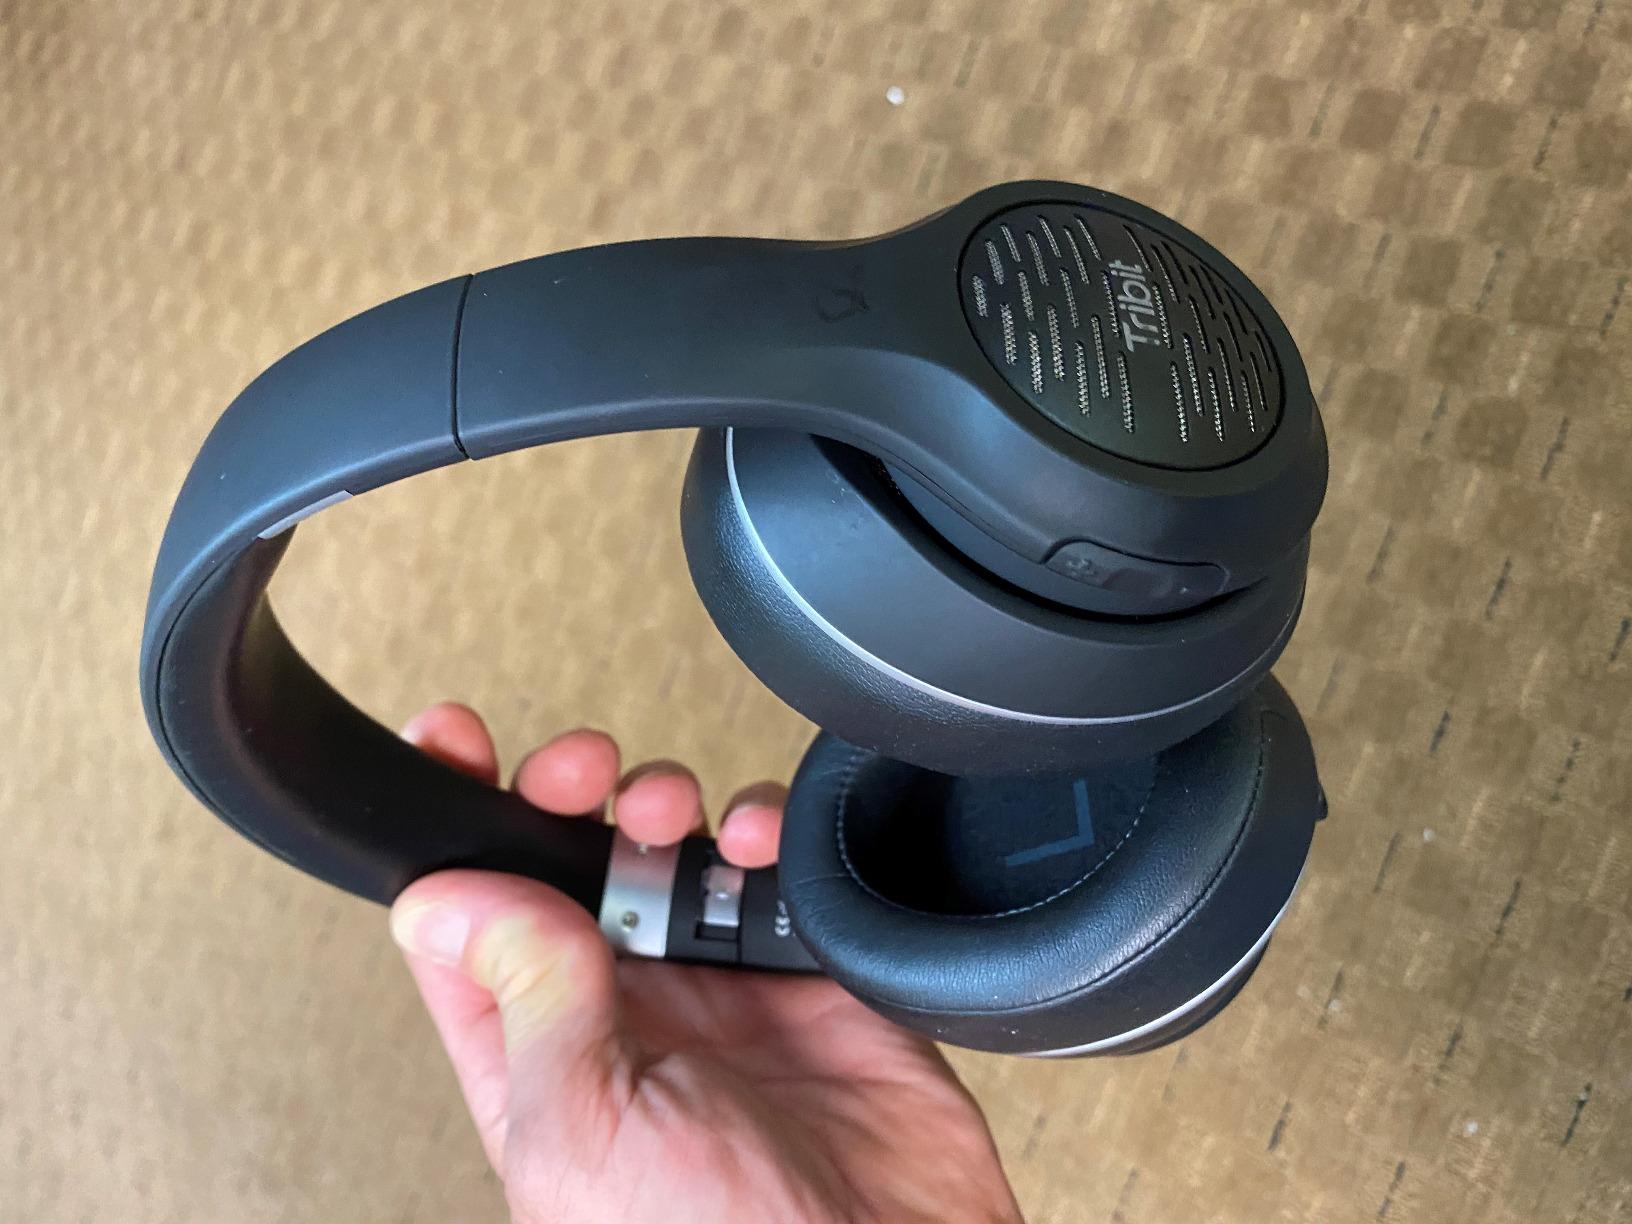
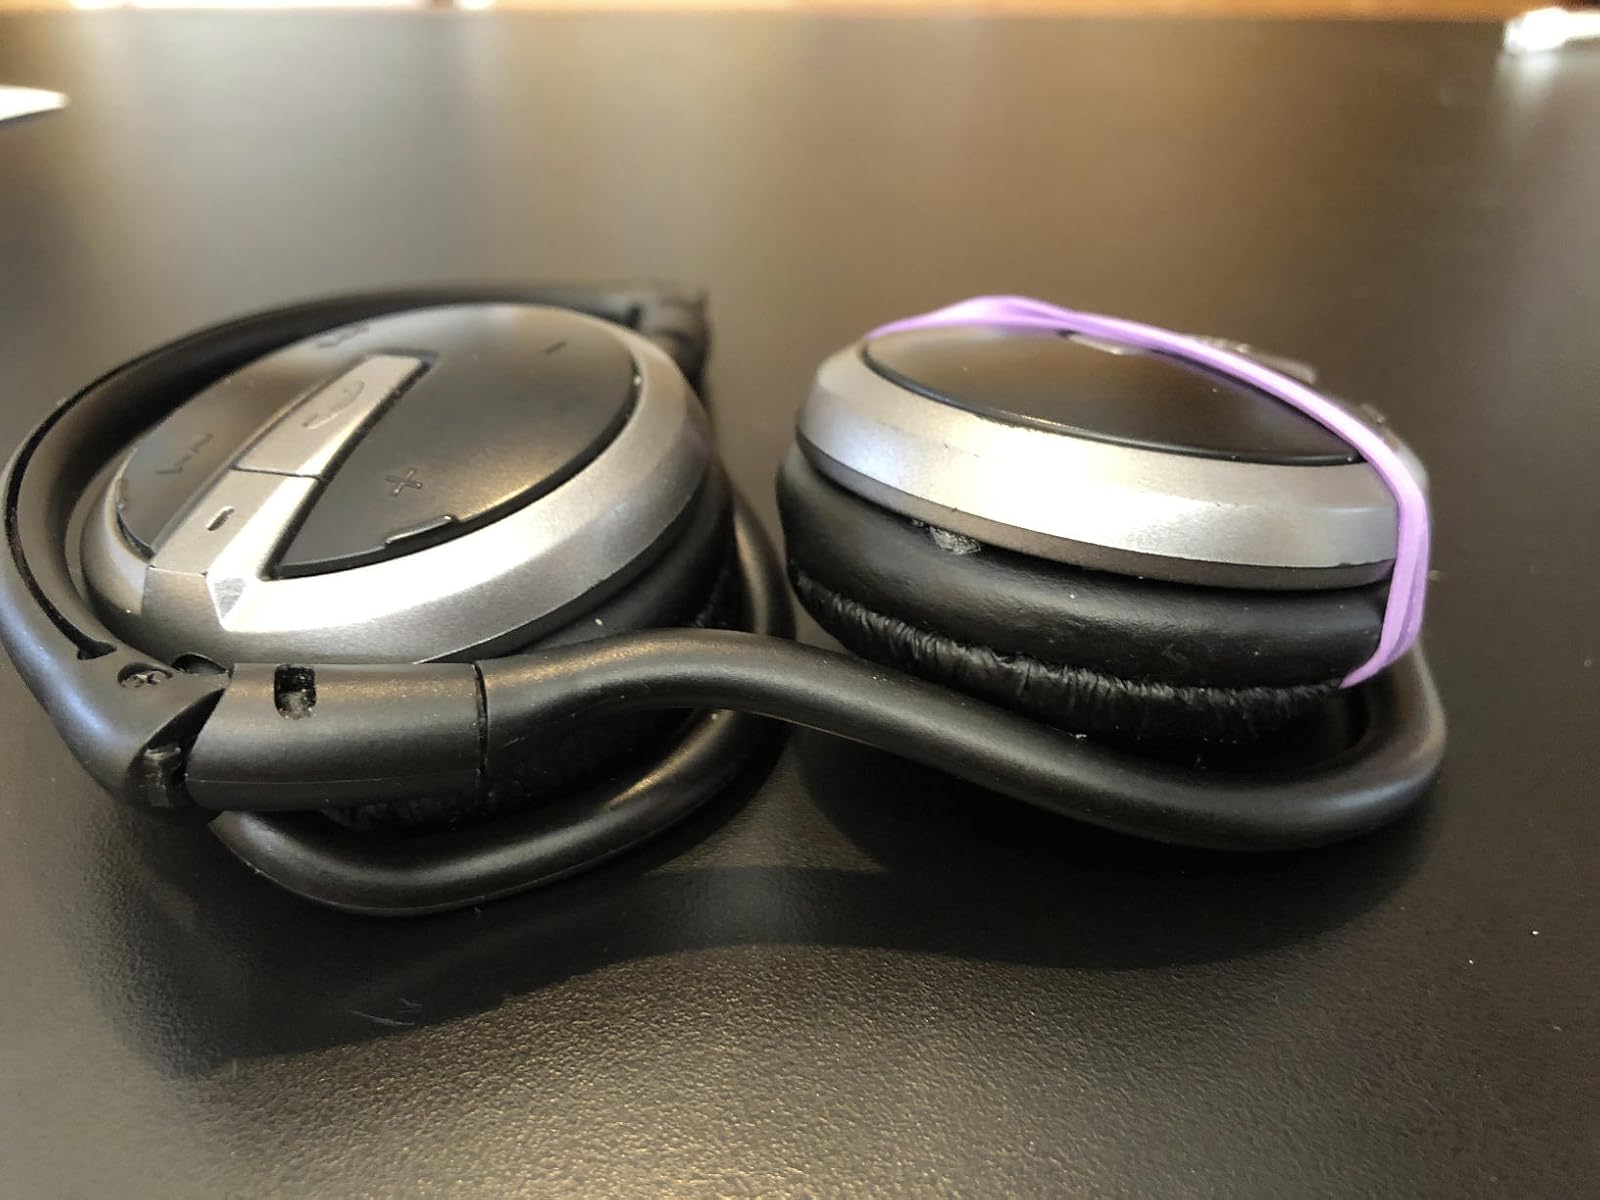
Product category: headphones
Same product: no